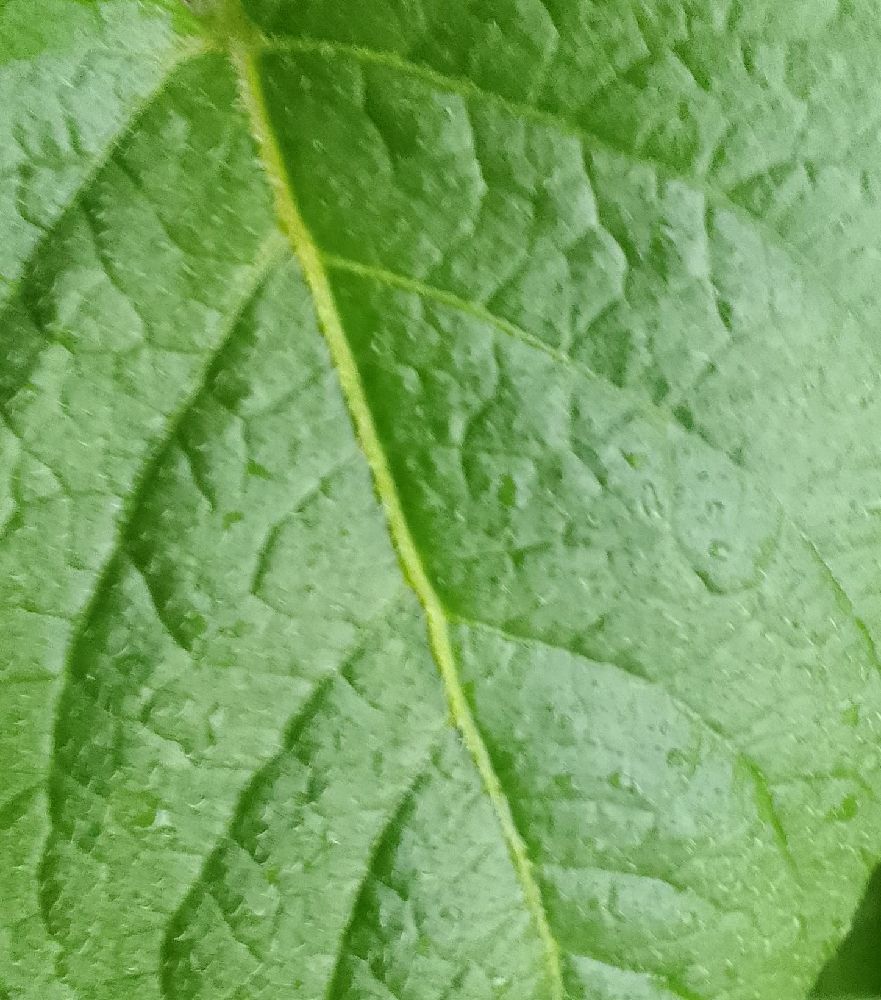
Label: Healthy